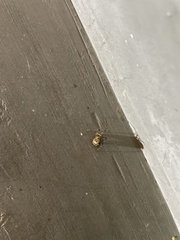
Species: Parasteatoda_tepidariorum